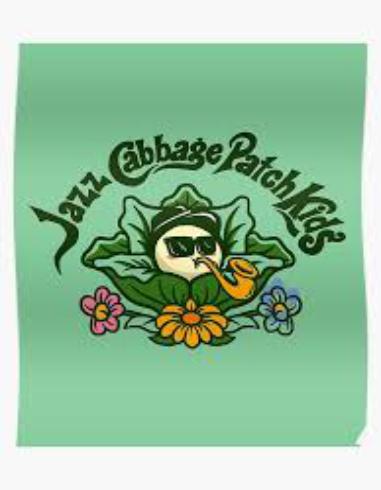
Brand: Cabbage Patch Kids
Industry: Leisure